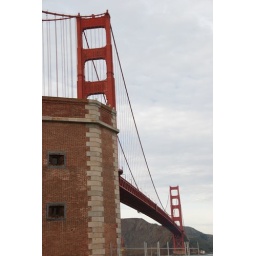
taken from the ground outside Ft Point. Yes, the south tower really is built right over the top of Ft Point.